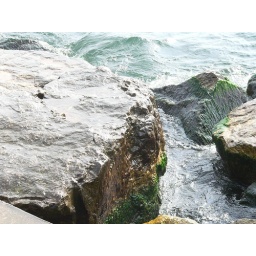
water splashing on the rocks at the city pier in Ludington, MI